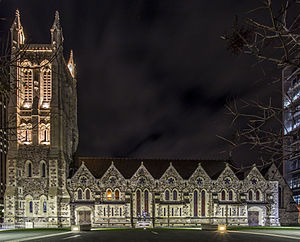
Adelaide / Demografi / Religion
Saint Francis Xaviers Katedral i Victoria Square
Adelaide er hovedstad og største by i den australske delstat South Australia. Det er den femtestørste by i Australien med omkring 1,30 millioner indbyggere. Byens indbyggere kaldes adelaideans. Adelaide ligger nord for Fleurieu-halvøen på sletten Adelaide Plains mellem bugten Gulf St Vincent og den lave bjergkæde Mount Lofty Ranges, der omgiver byen. Adelaide strækker sig 20 km fra kysten til foden af bjergen og 90 km fra Gawler i nord til Sellicks Beach i syd.